René Margotton

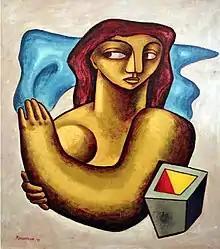
L'annonciation 1949 65x54 cm

He studied at the École nationale supérieure des beaux-arts of Paris and later with Fernand Léger